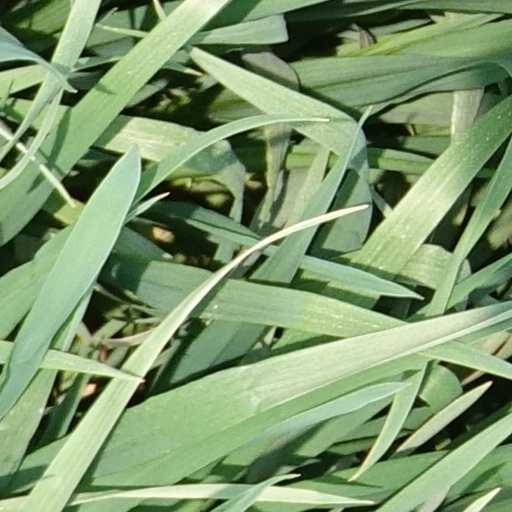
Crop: wheat